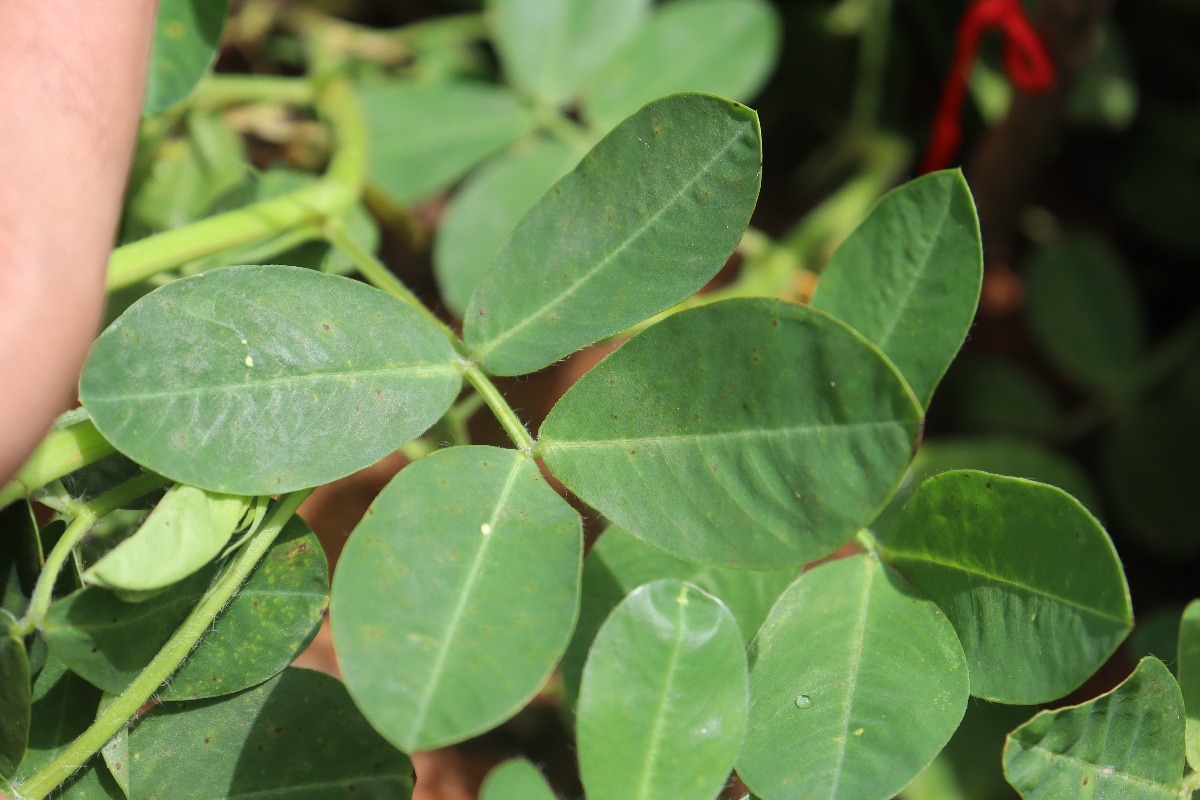
Label: early_leaf_spot